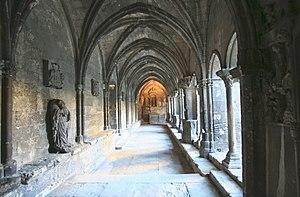
Le cloître Saint-Trophime de l’ancienne cathédrale d’Arles date du XIIᵉ siècle et XIVᵉ siècle.